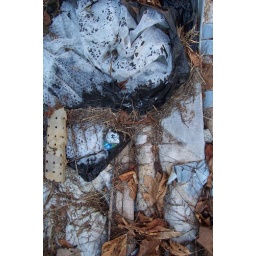
out door collage in the ground